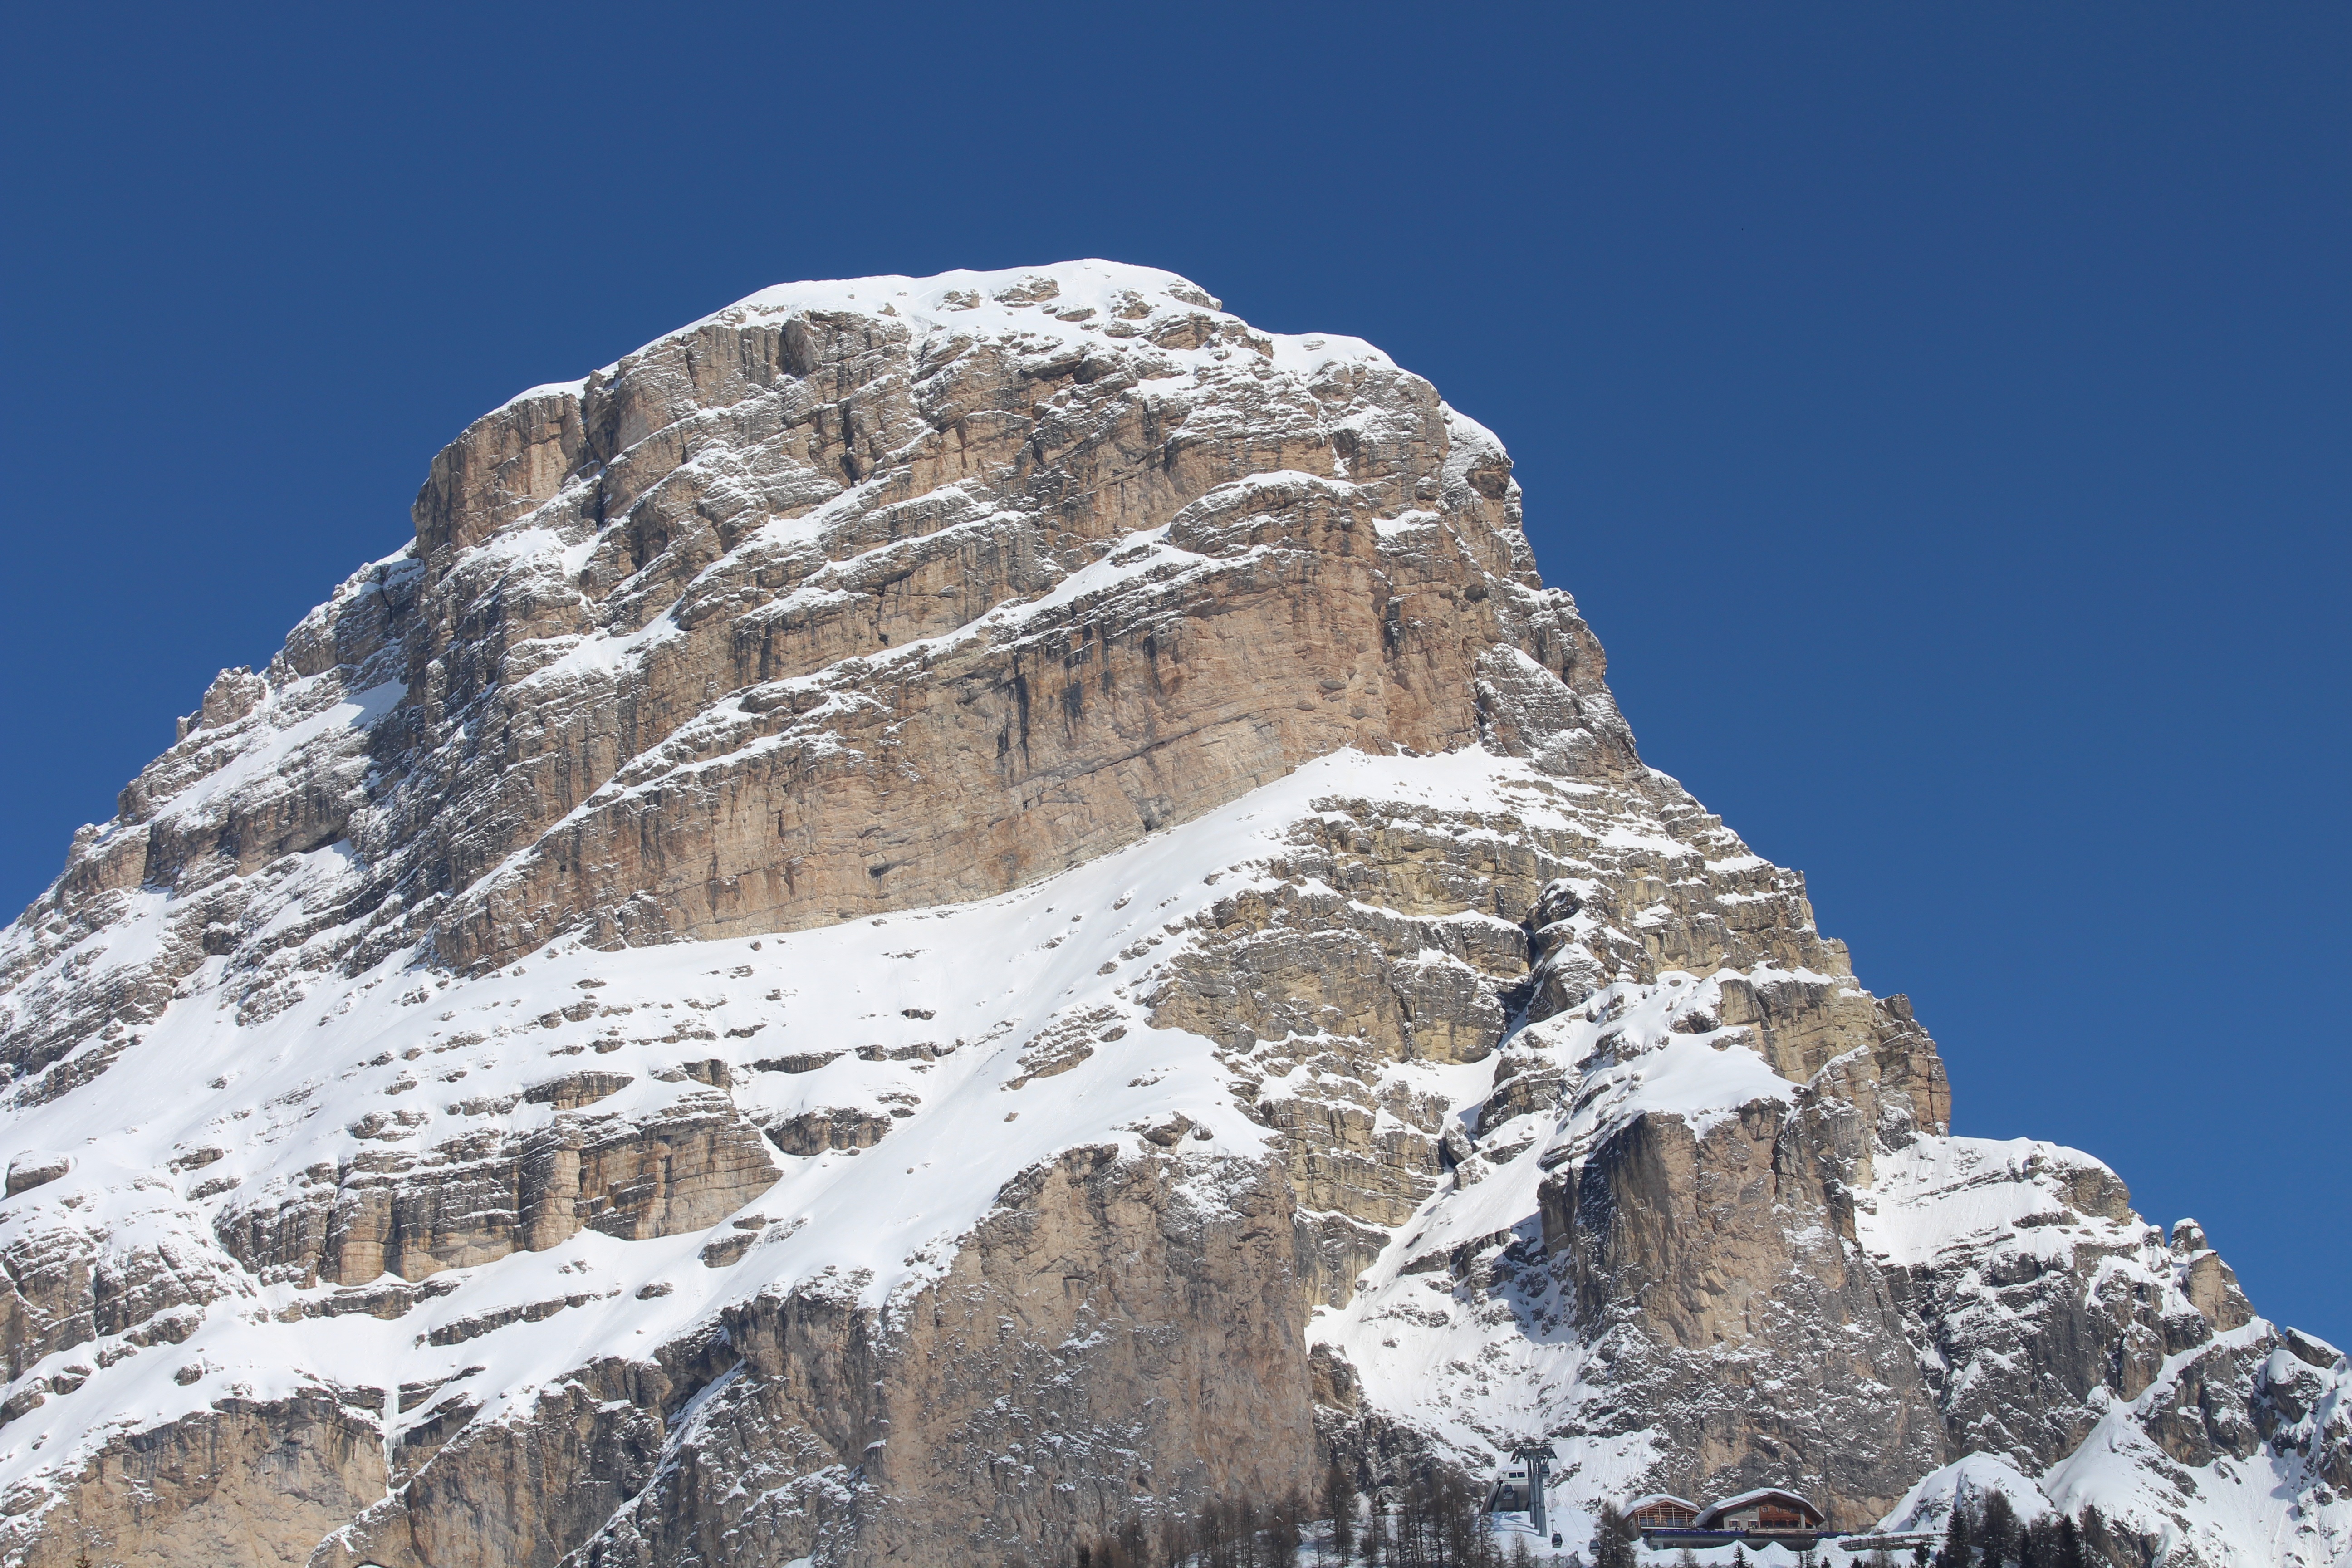
mountain, snow, winter, adventure, mountain range, terrain, ridge, summit, upstream, mountaineering, massif, geology, alps, breath, plateau, cirque, landform, mountain pass, geographical feature, mountainous landforms, geological phenomenon, ar te